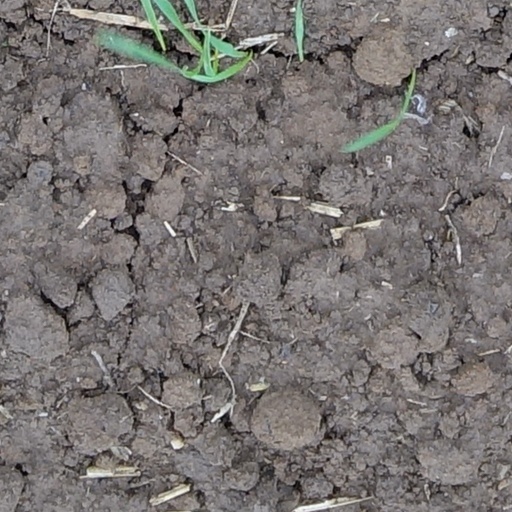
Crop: wheat